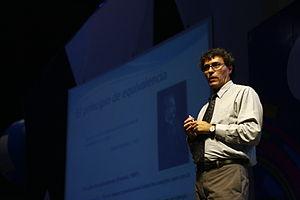
Miguel Alcubierre, né en 1964 à Mexico, est un physicien théoricien mexicain.